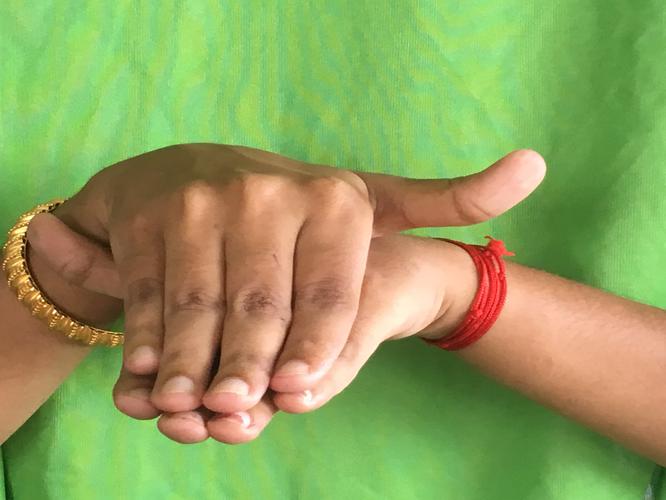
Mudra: Matsya
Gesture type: double_hand